María Ripoll

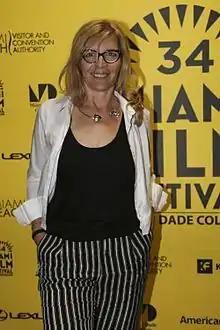
Ripoll in 2017

Maria Ripoll Julià (born 1963) is a Spanish film director from Barcelona, with an international background and eight feature films to her credit.